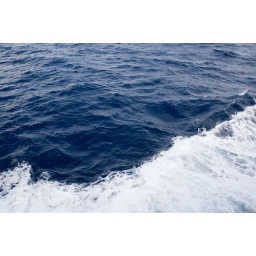
There should be a flying fish in there somewhere